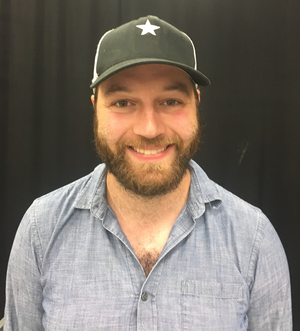
Gabriel Robichaud
Gabriel Robichaud est un acteur, poète, écrivain et dramaturge acadien né en 1990 à Moncton au Nouveau-Brunswick.